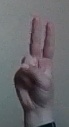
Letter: taa